St. Louis

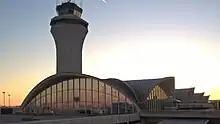
St. Louis Lambert International Airport control tower and main terminal

Major League Soccer's St. Louis City SC began play in 2023 at Energizer Park. Their MLS Next Pro affiliate is St. Louis City 2, which began play in 2022 and also plays at Energizer Park. Formerly, USL Championship's Saint Louis FC played in the area from 2015 to 2020 at World Wide Technology Soccer Park.